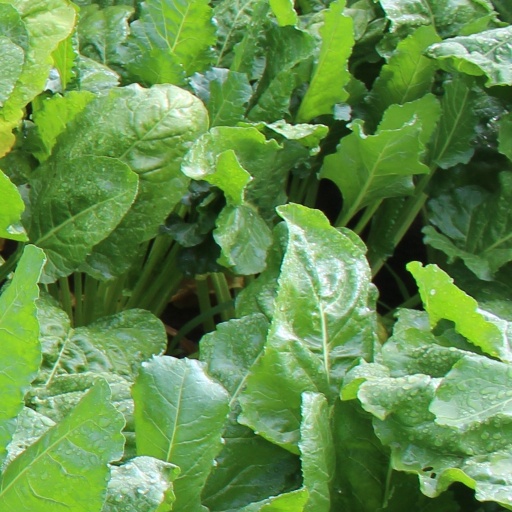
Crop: sugar beet